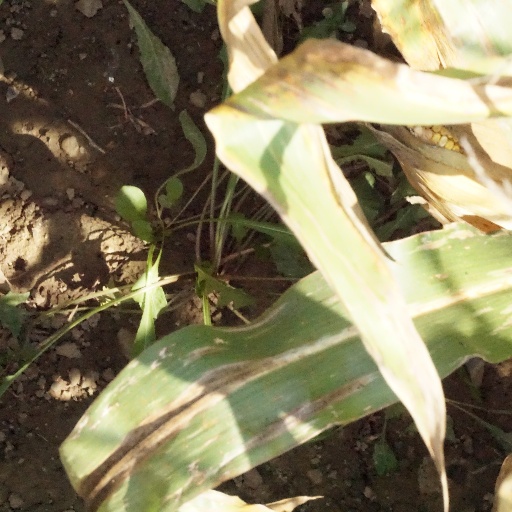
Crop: maize; corn